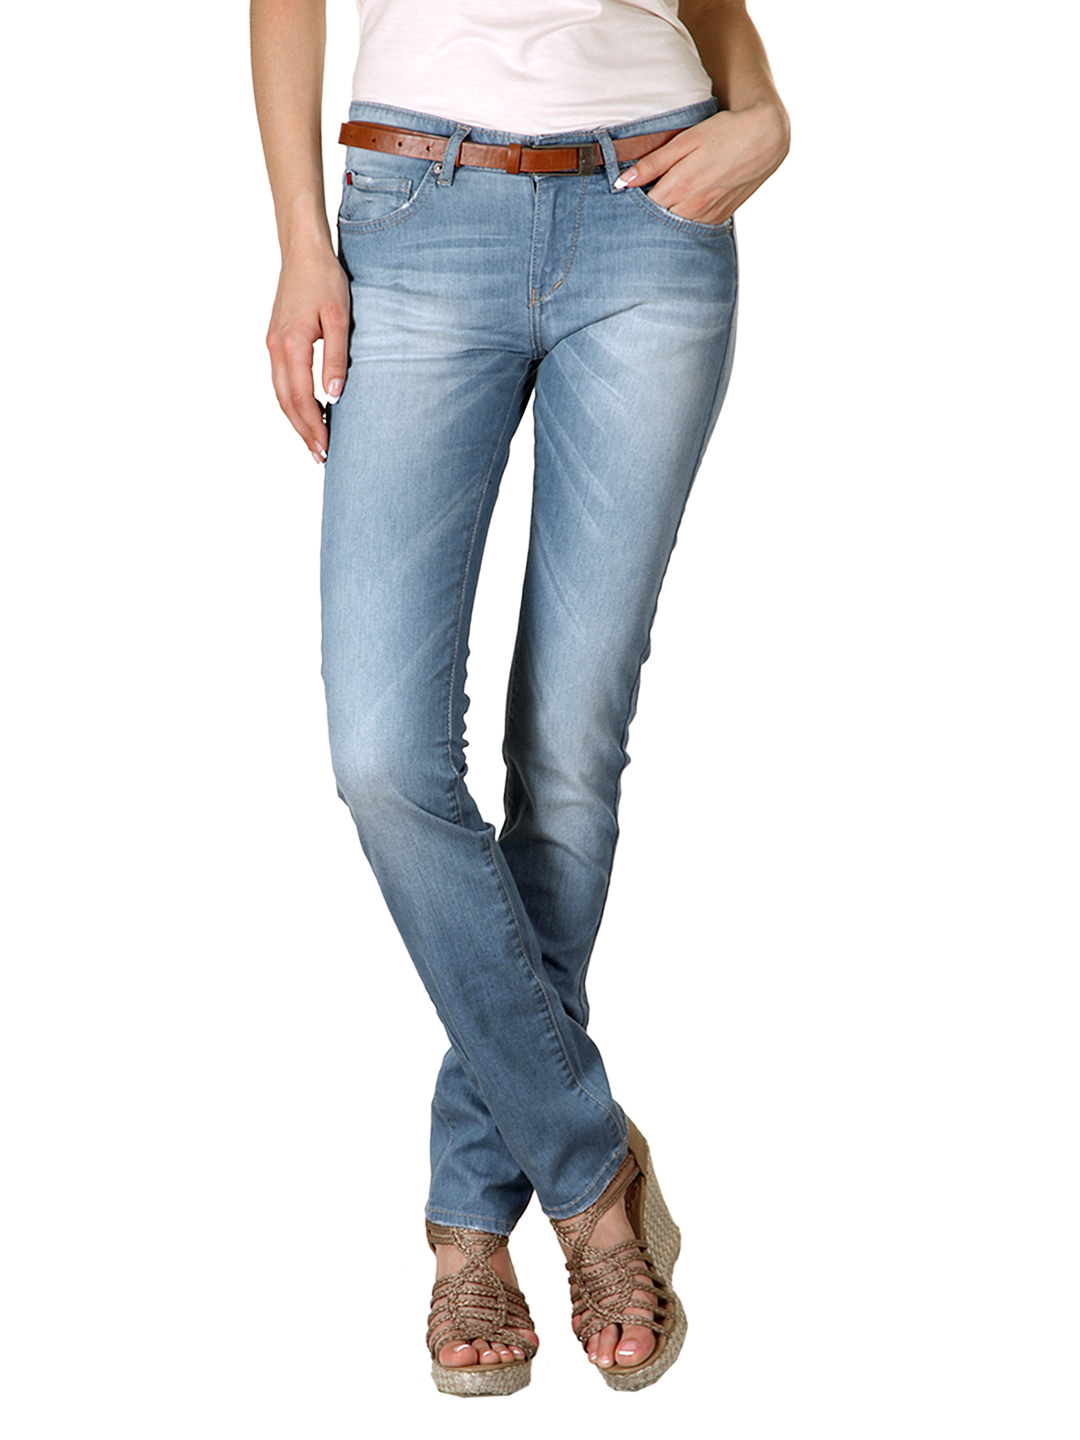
Spykar Women Aza Blue Jeans
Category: Apparel / Bottomwear / Jeans
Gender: Women
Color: Blue
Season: Summer 2012
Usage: Casual